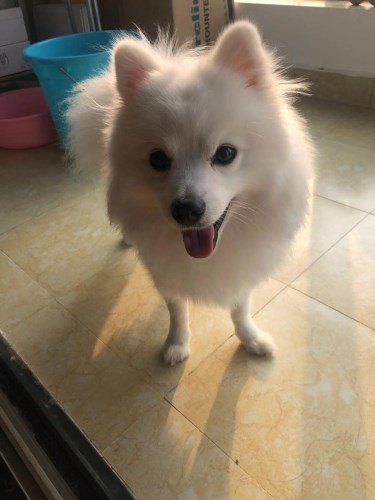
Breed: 1936-n000005-Pomeranian